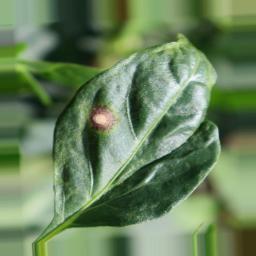
Label: cercospora